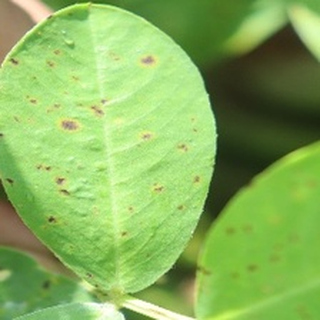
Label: groundnut_early_leaf_spot